Anders Johan Lexell

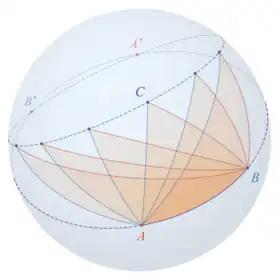
Lexell's theorem: the spherical triangles of constant area on a fixed base have their free vertex along a small circle through the points antipodal to and .

Lexell is mainly known for his works in astronomy and celestial mechanics, but he also worked in almost all areas of mathematics: algebra, differential calculus, integral calculus, geometry, analytic geometry, trigonometry, and continuum mechanics. Being a mathematician and working on the main problems of mathematics, he never missed the opportunity to look into specific problems in applied science, allowing for experimental proof of theory underlying the physical phenomenon. In 16 years of his work at the Russian Academy of Sciences, he published 62 works, and 4 more with coauthors, among whom are Leonhard Euler, Johann Euler, Wolfgang Ludwig Krafft, , and Christian Mayer.